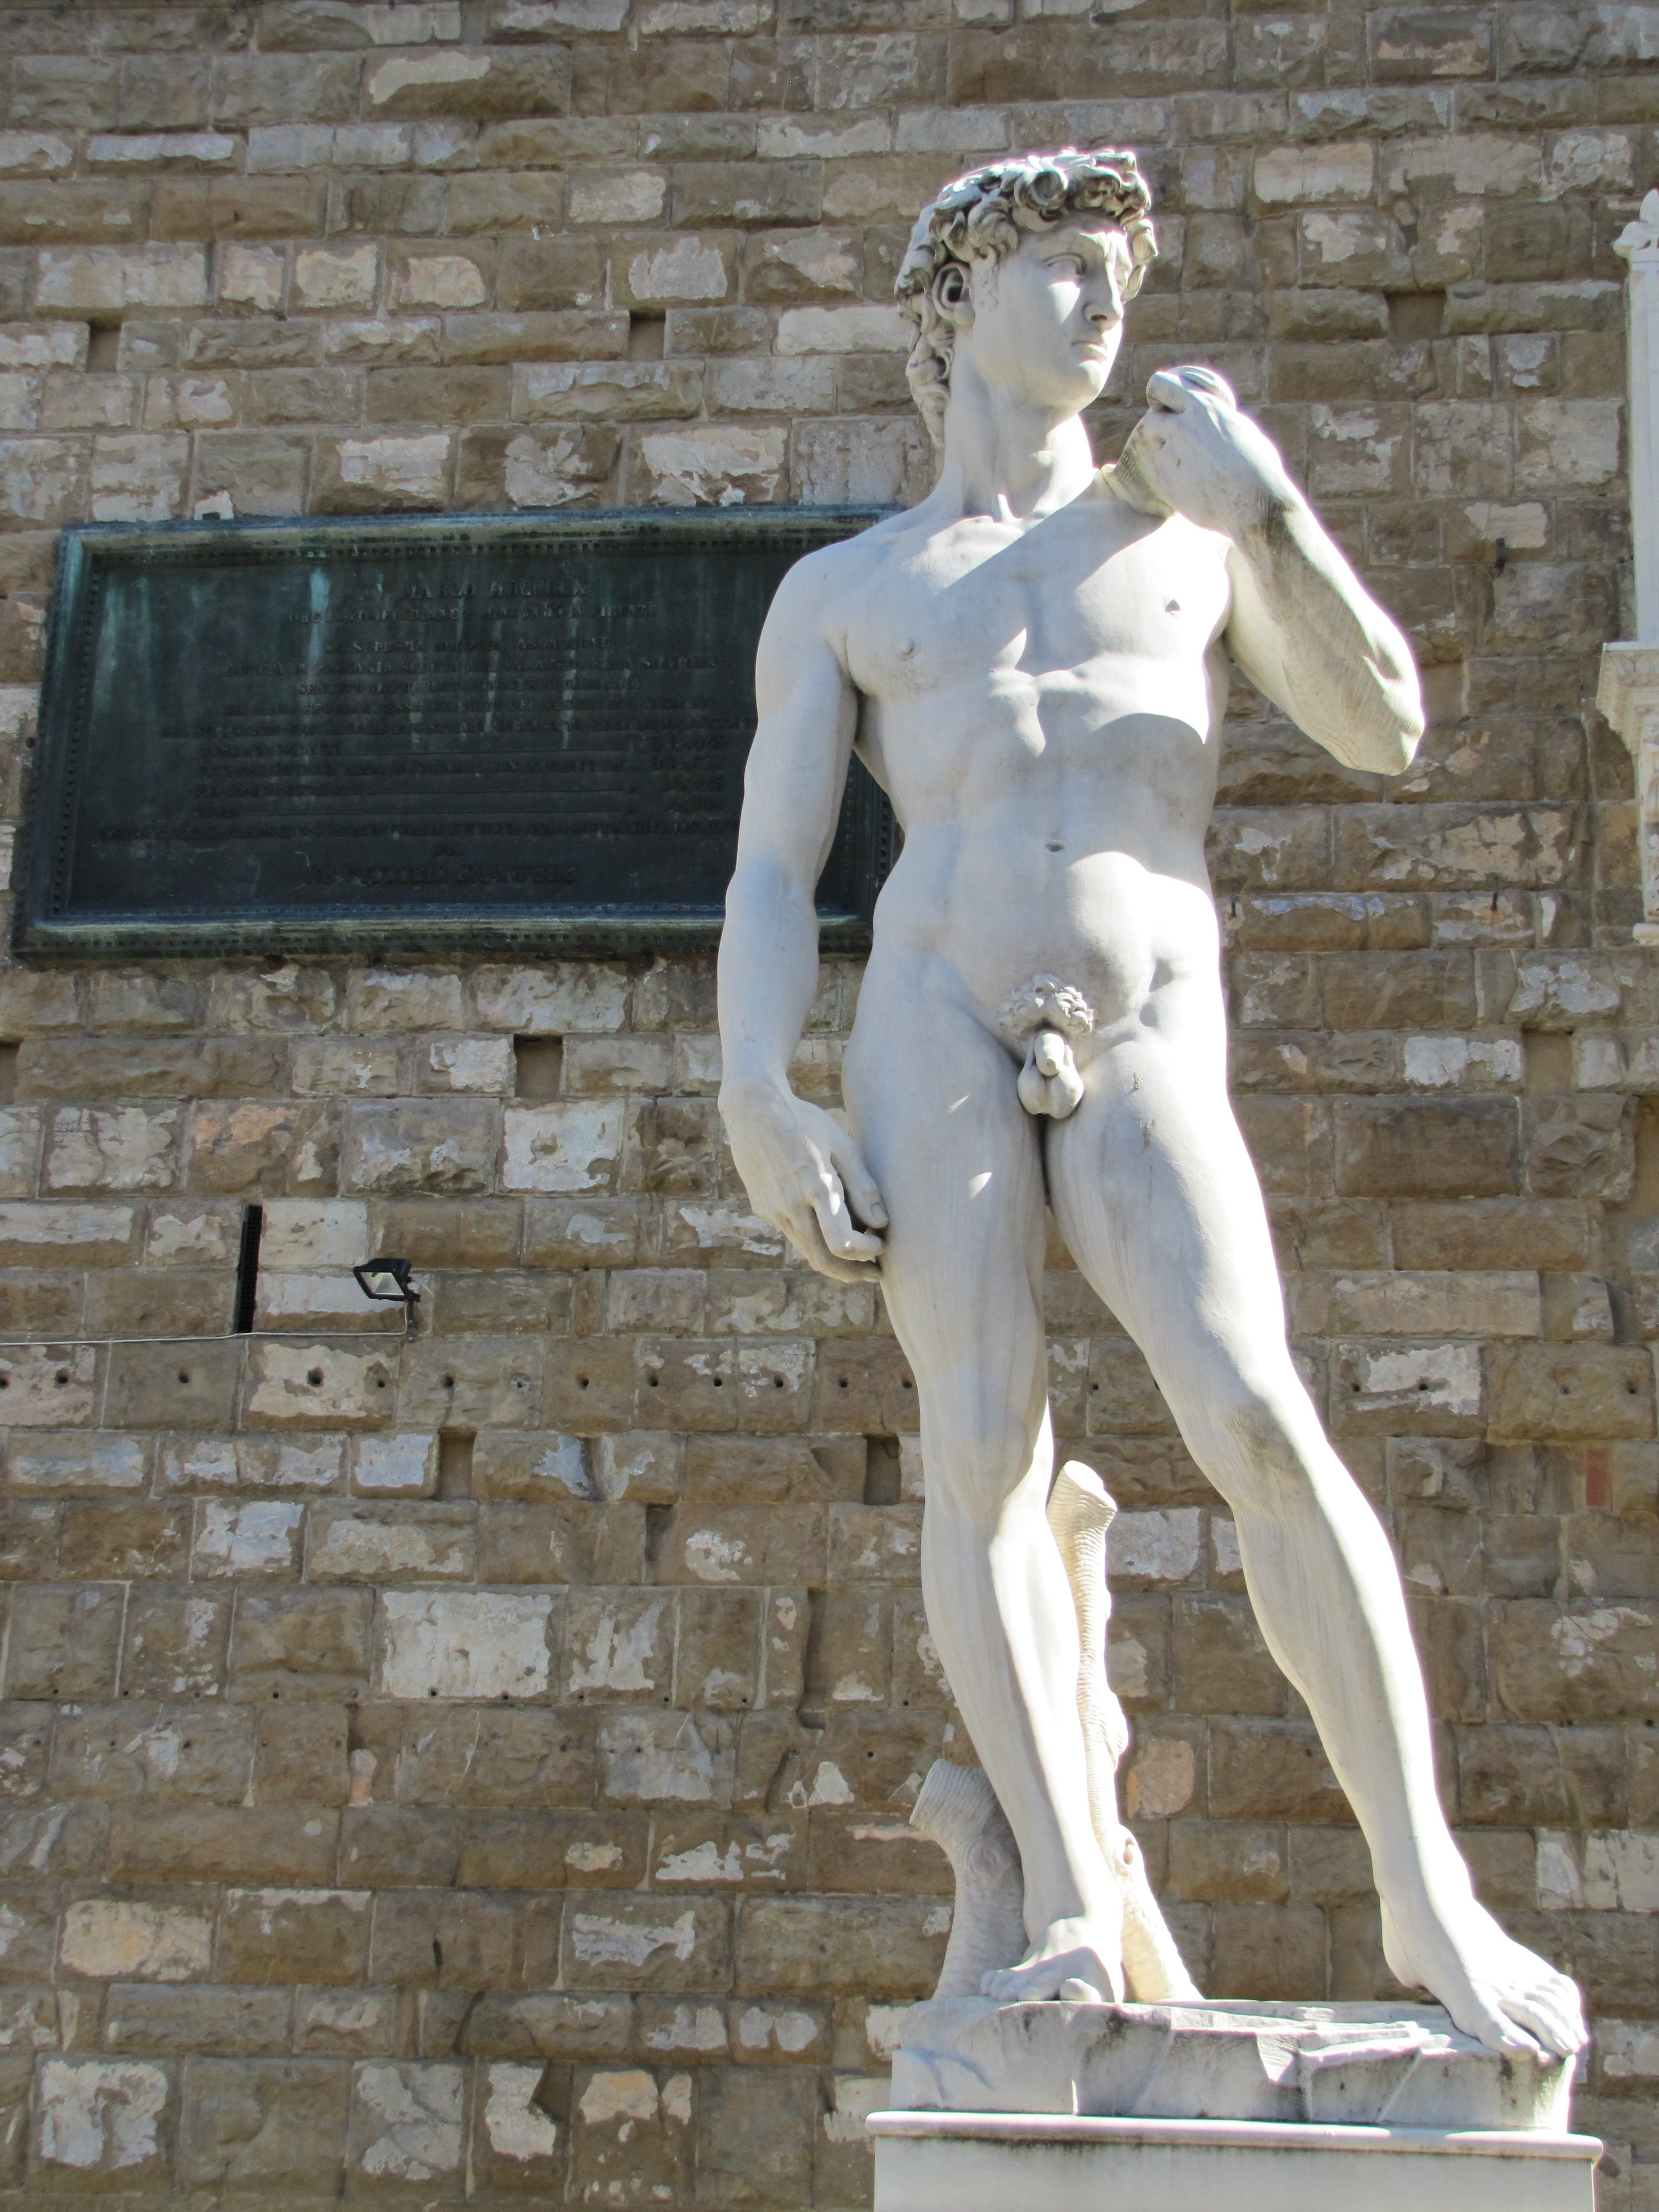
monument, statue, sculpture, art, ancient history, classical sculpture, michelangelo's david, statue of david